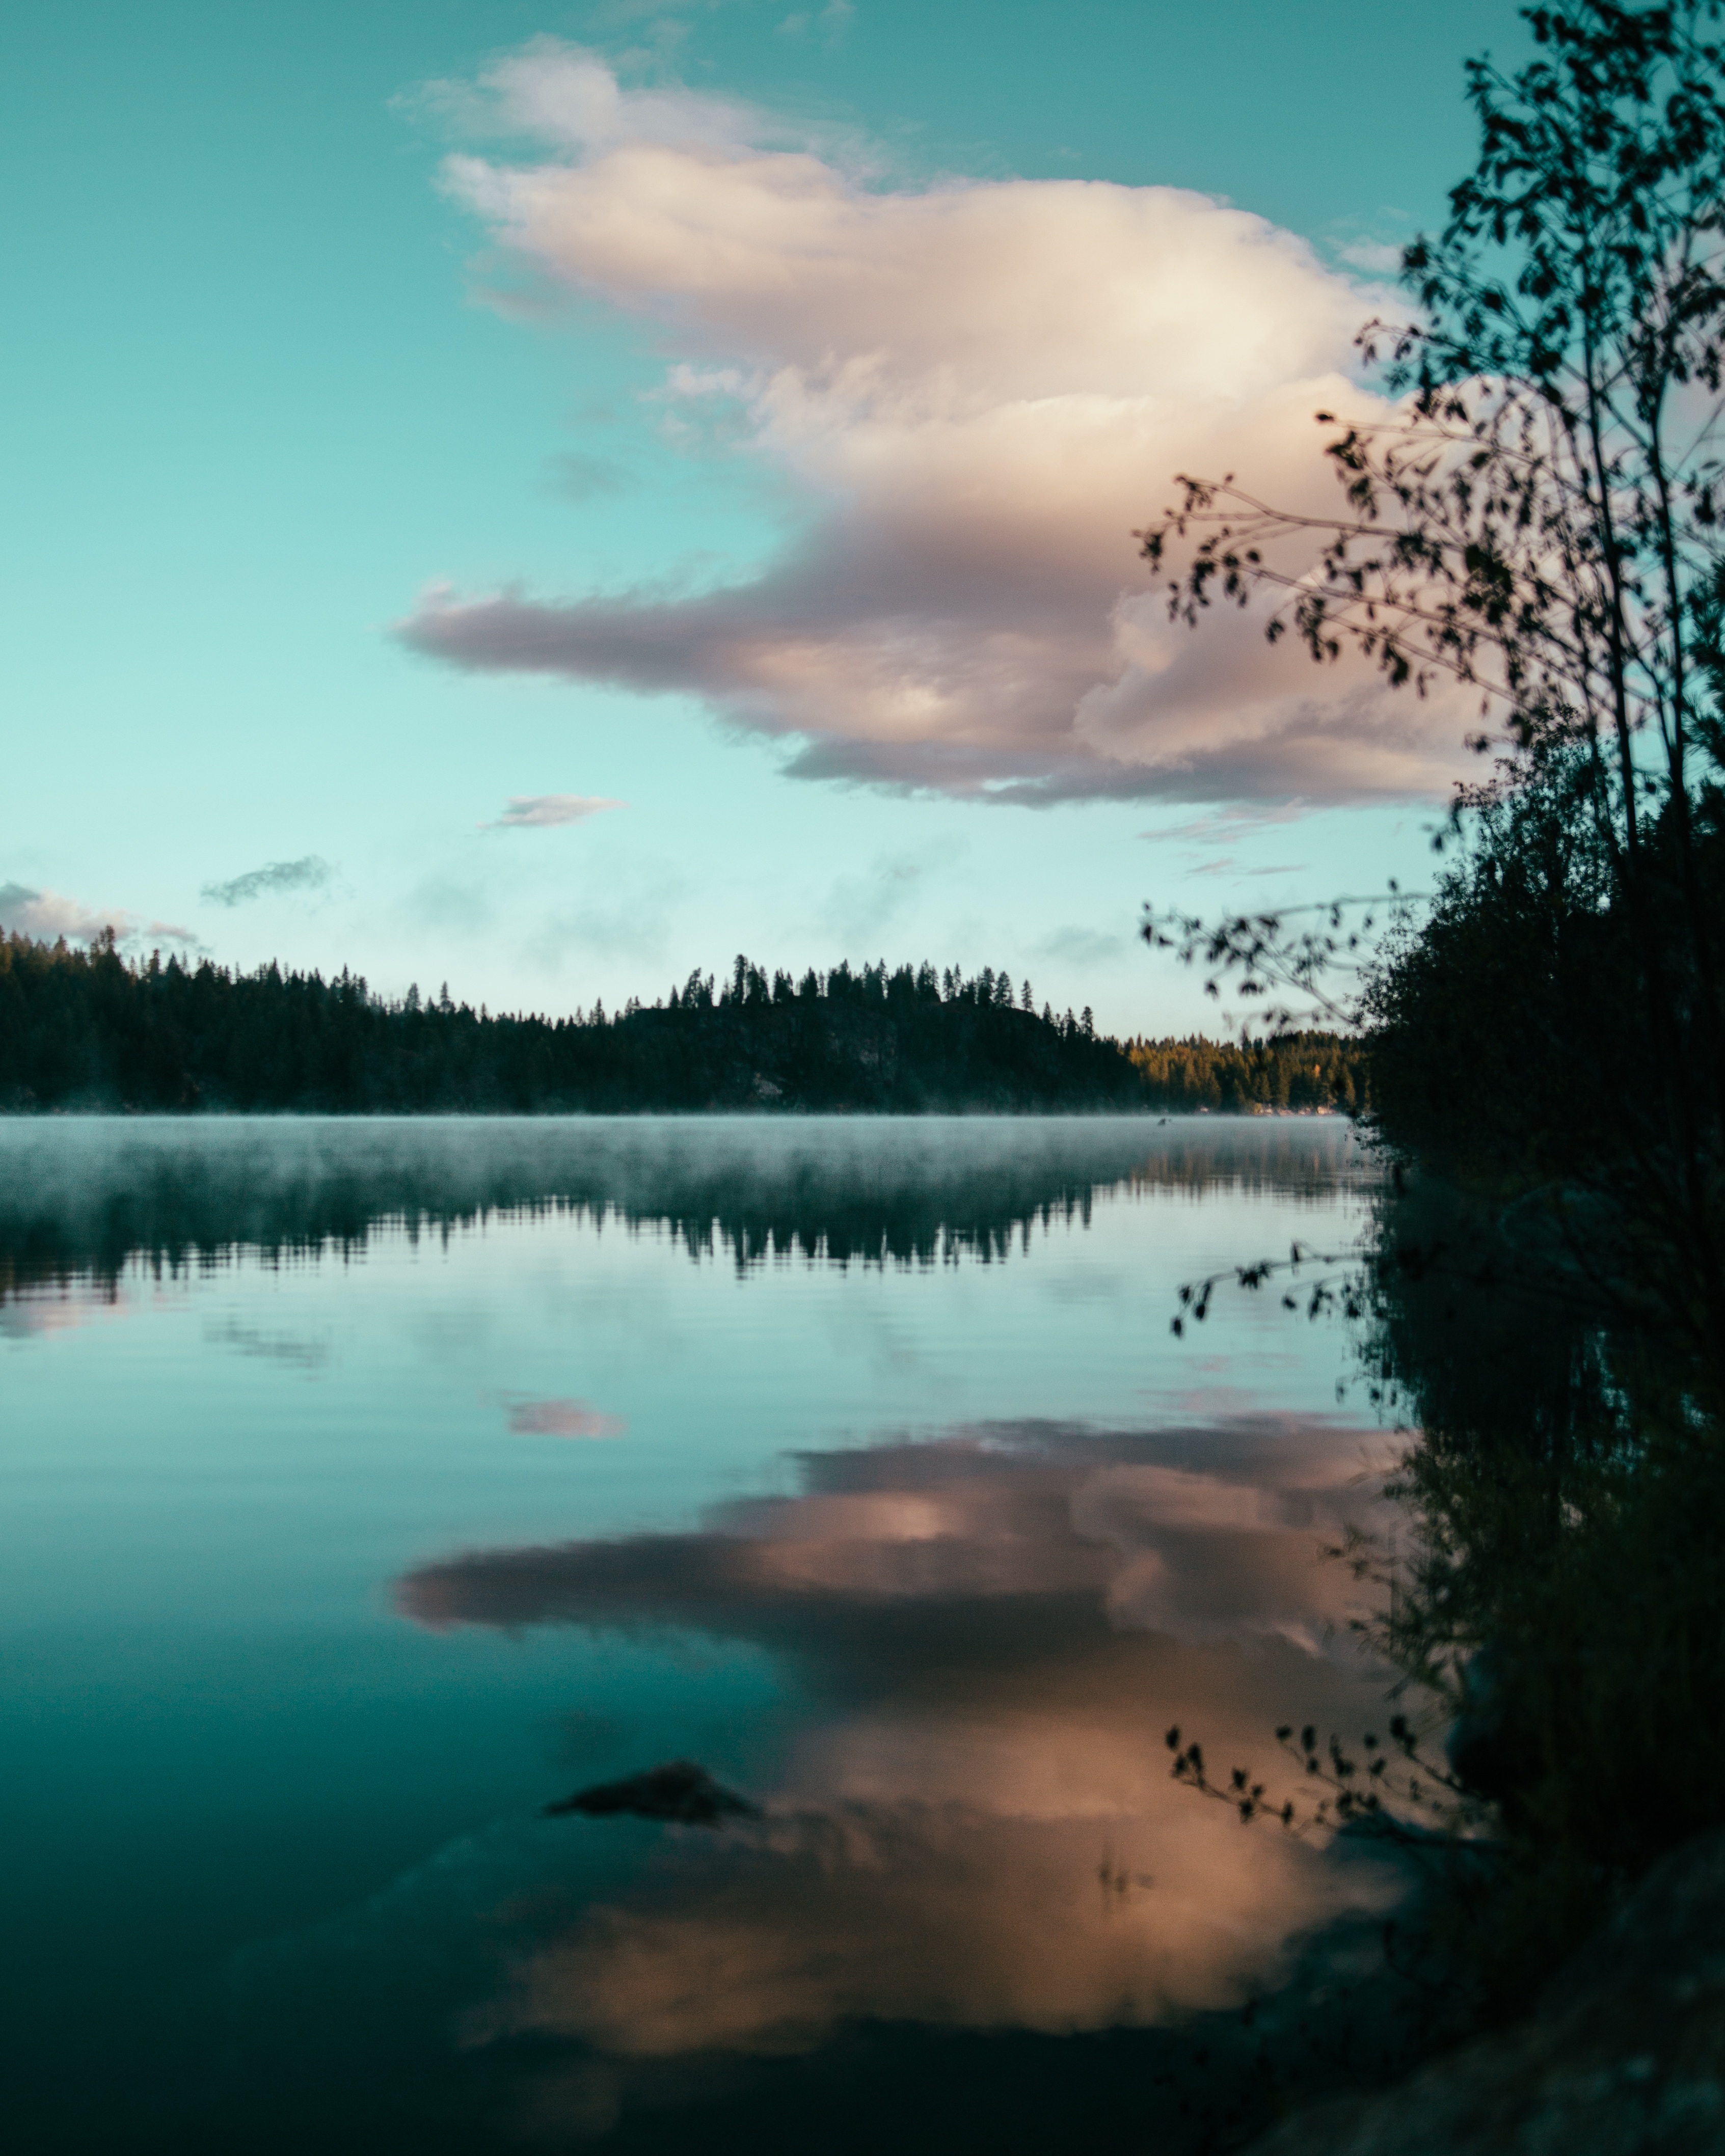
sea, tree, water, nature, cloud, sky, sunrise, sunset, mist, sunlight, morning, wave, lake, dawn, atmosphere, dusk, evening, reflection, meteorological phenomenon, atmospheric phenomenon